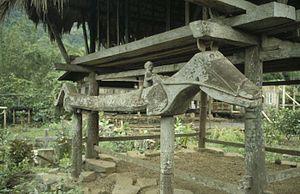
Le premier des Pancasila qui constituent l'idéologie de l’État indonésien est la croyance en un Dieu unique. L'article 29 de la constitution de 1945 garantit la liberté de culte et n'accorde de préséance à aucune religion. D'ailleurs, la constitution ne fait référence à aucune religion en particulier.